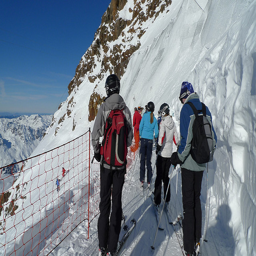
A group of people riding skis on the side of a snow covered mountain.
People on skies wearing back packs moving along a trail.
Several people on skis in a group on a trail.
Skiers cross a steep snowy mountain pass beside a fence.
an image of a group of people on skiis at the top of a hill